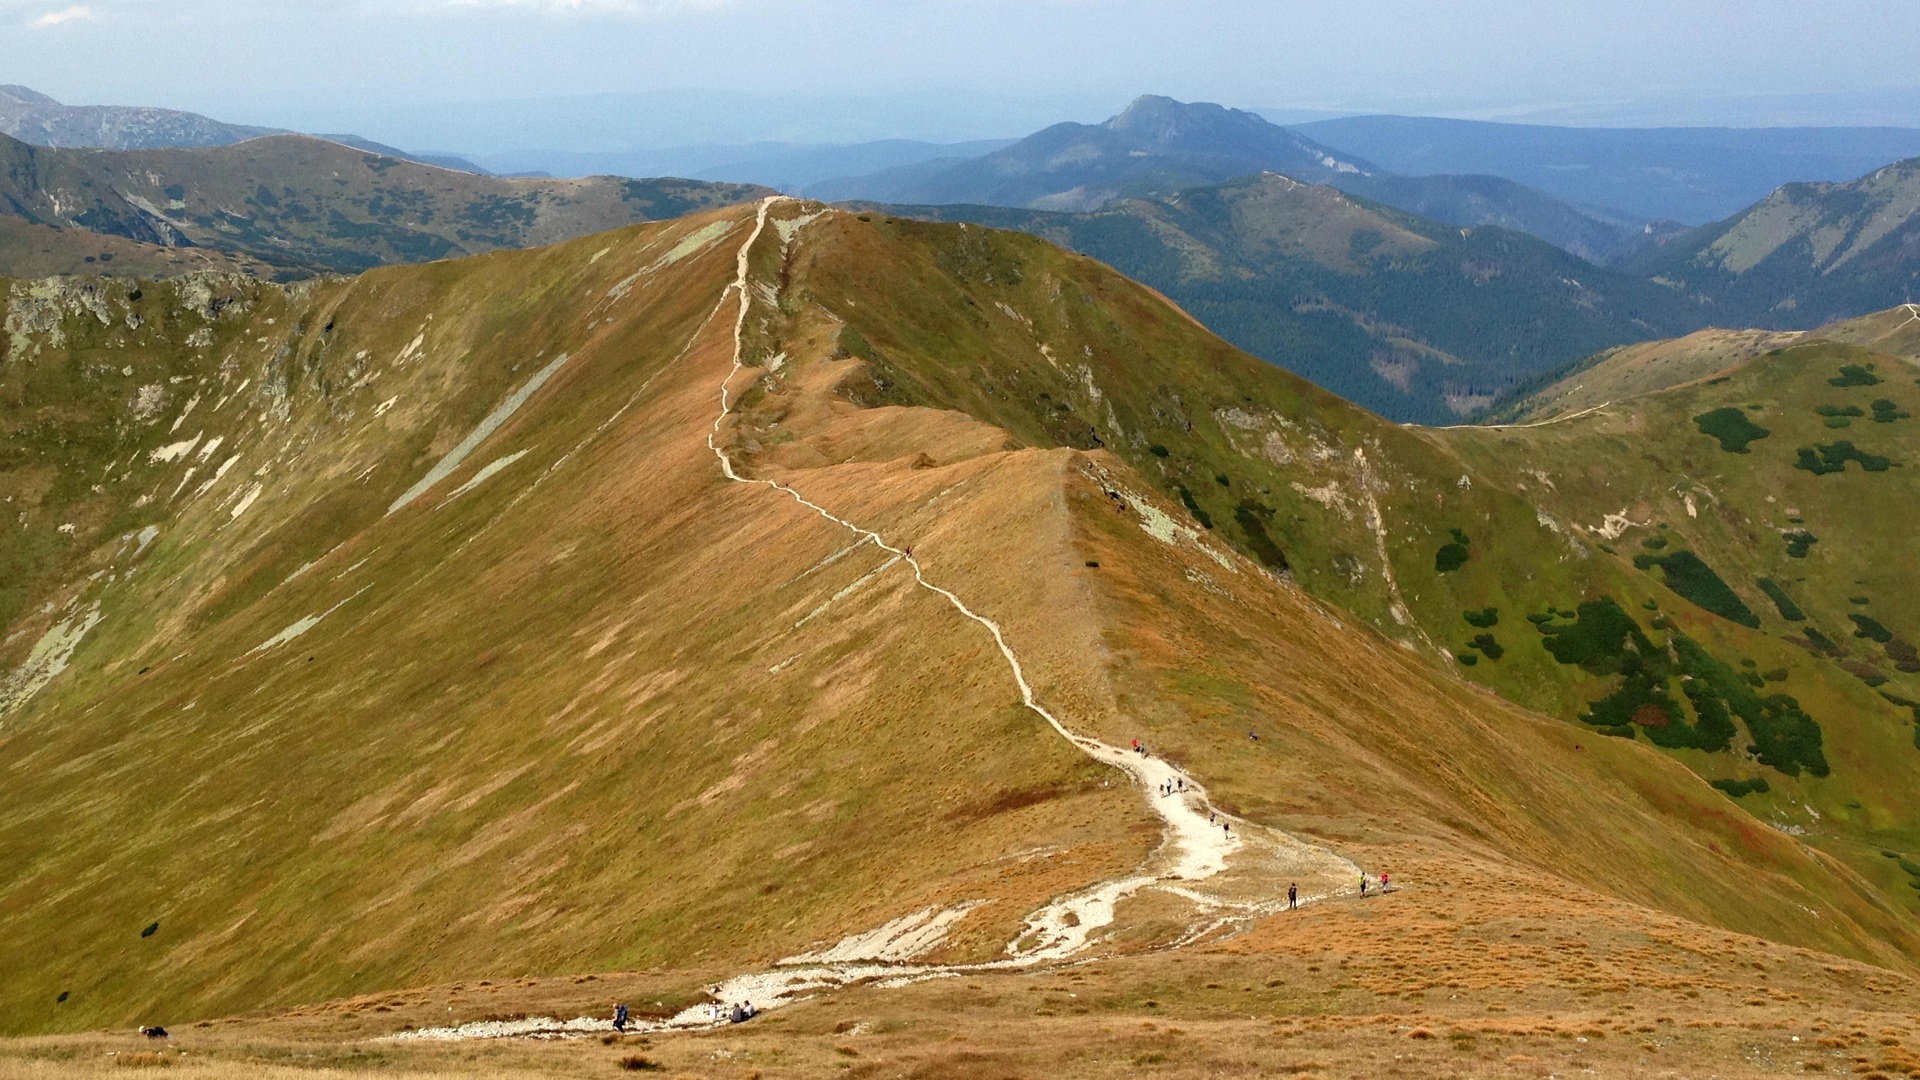
landscape, nature, mountain, trail, hill, valley, mountain range, tourism, terrain, ridge, geology, mountains, alps, badlands, poland, plateau, fell, the national park, wadi, landform, mountain pass, western tatras, geographical feature, mountainous landforms, geological phenomenon